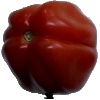
Label: Tomato Heart 1